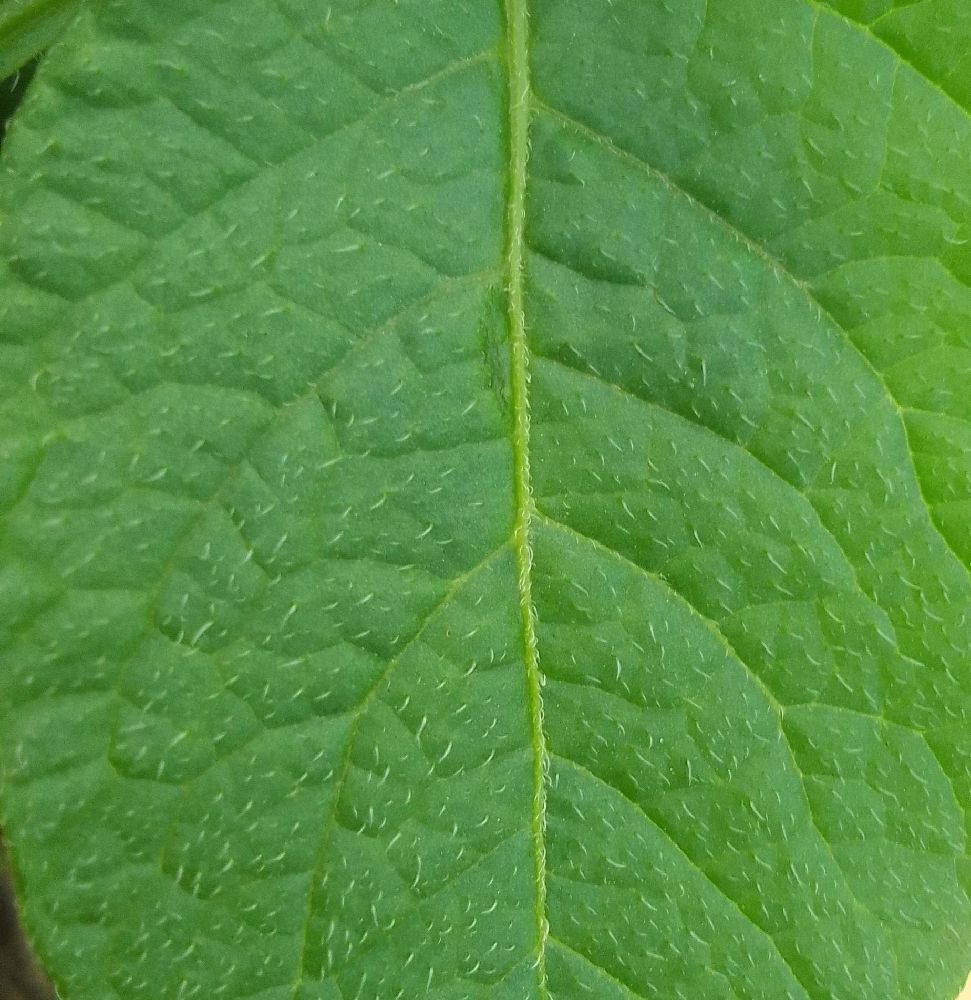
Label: Healthy